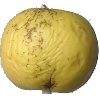
Label: golden_apple